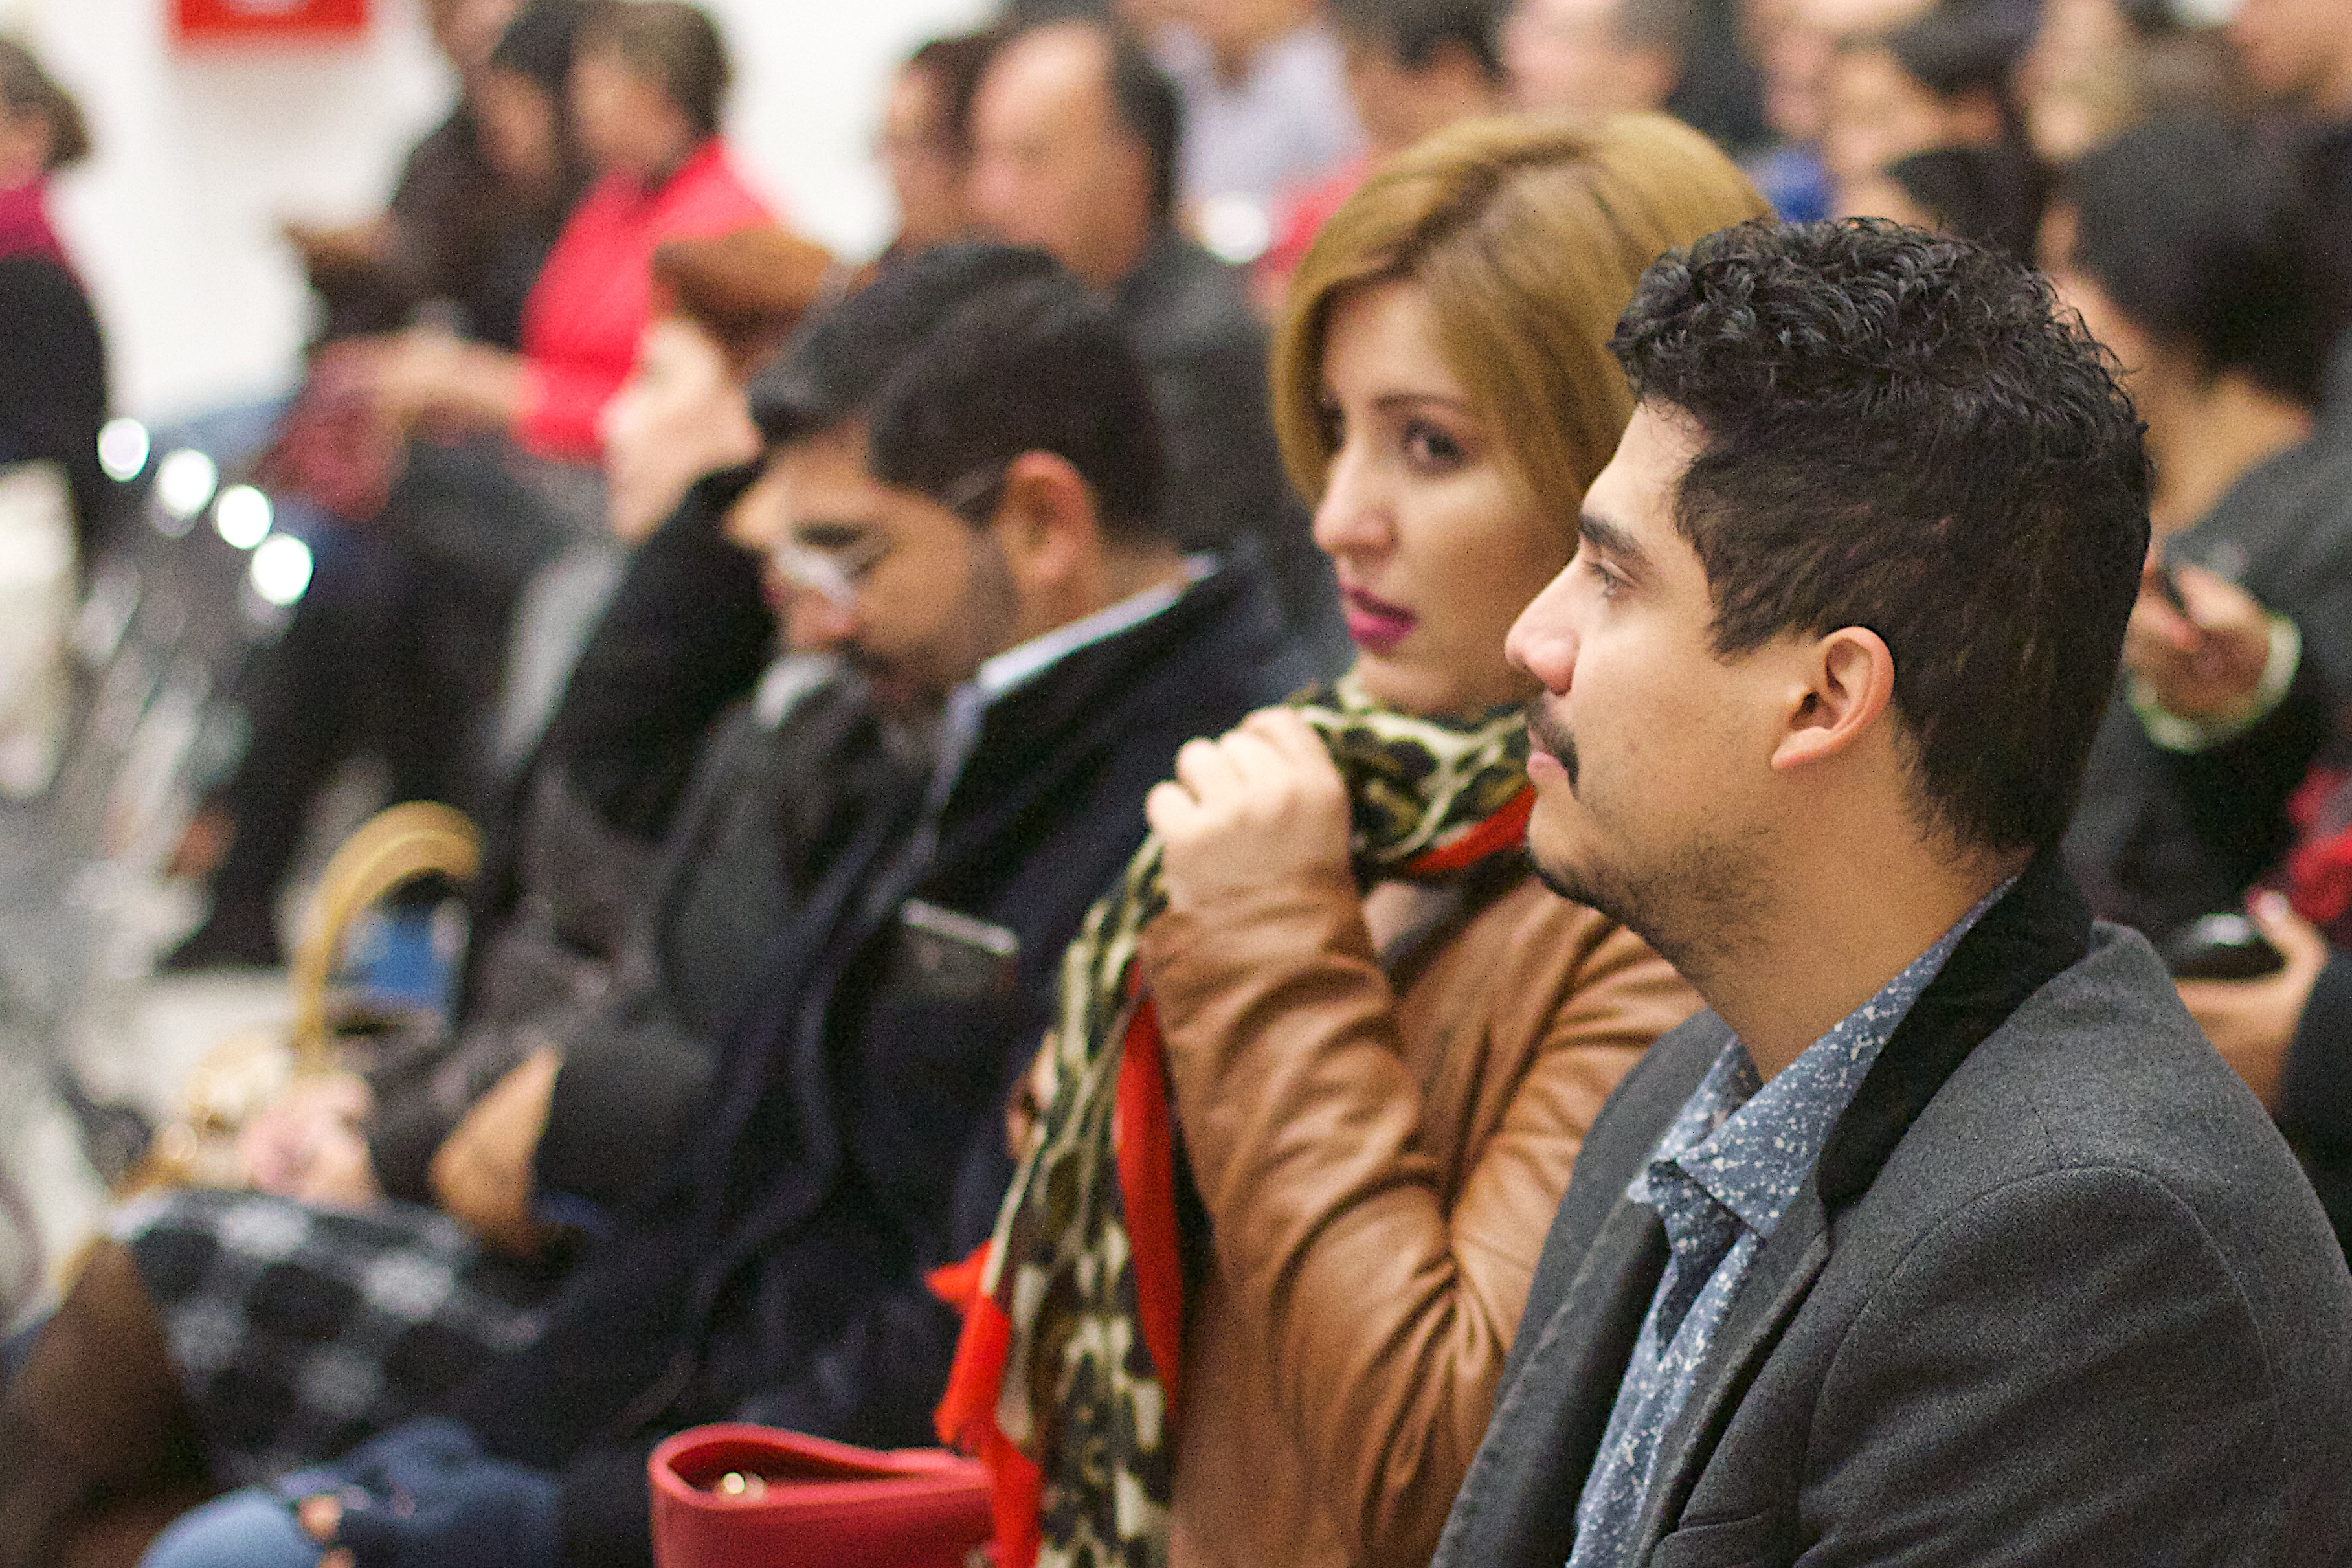
person, people, crowd, audience, youth, udgagora